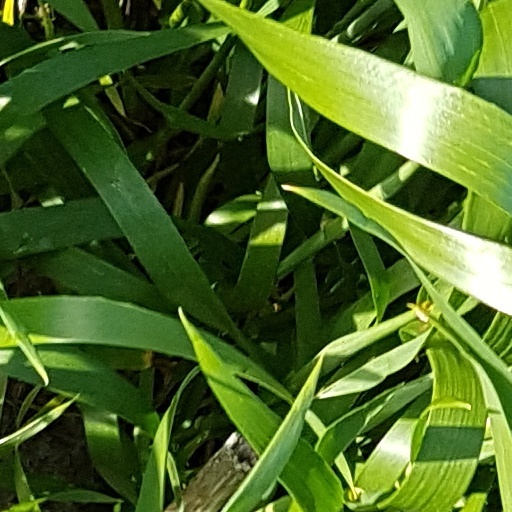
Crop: wheat